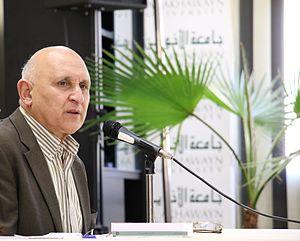
L’écrivain marocain Ahmed Marzouki lors d'un talk, le 21 mars 2017 à Ifrane.